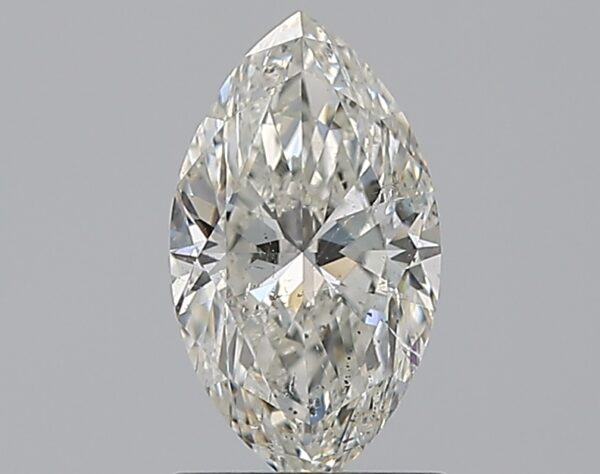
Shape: marquise
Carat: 1.2
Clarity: SI2
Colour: J
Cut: GD
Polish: VG
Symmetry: VG
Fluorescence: N
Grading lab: GIA
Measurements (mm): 9.72 x 5.46 x 3.59